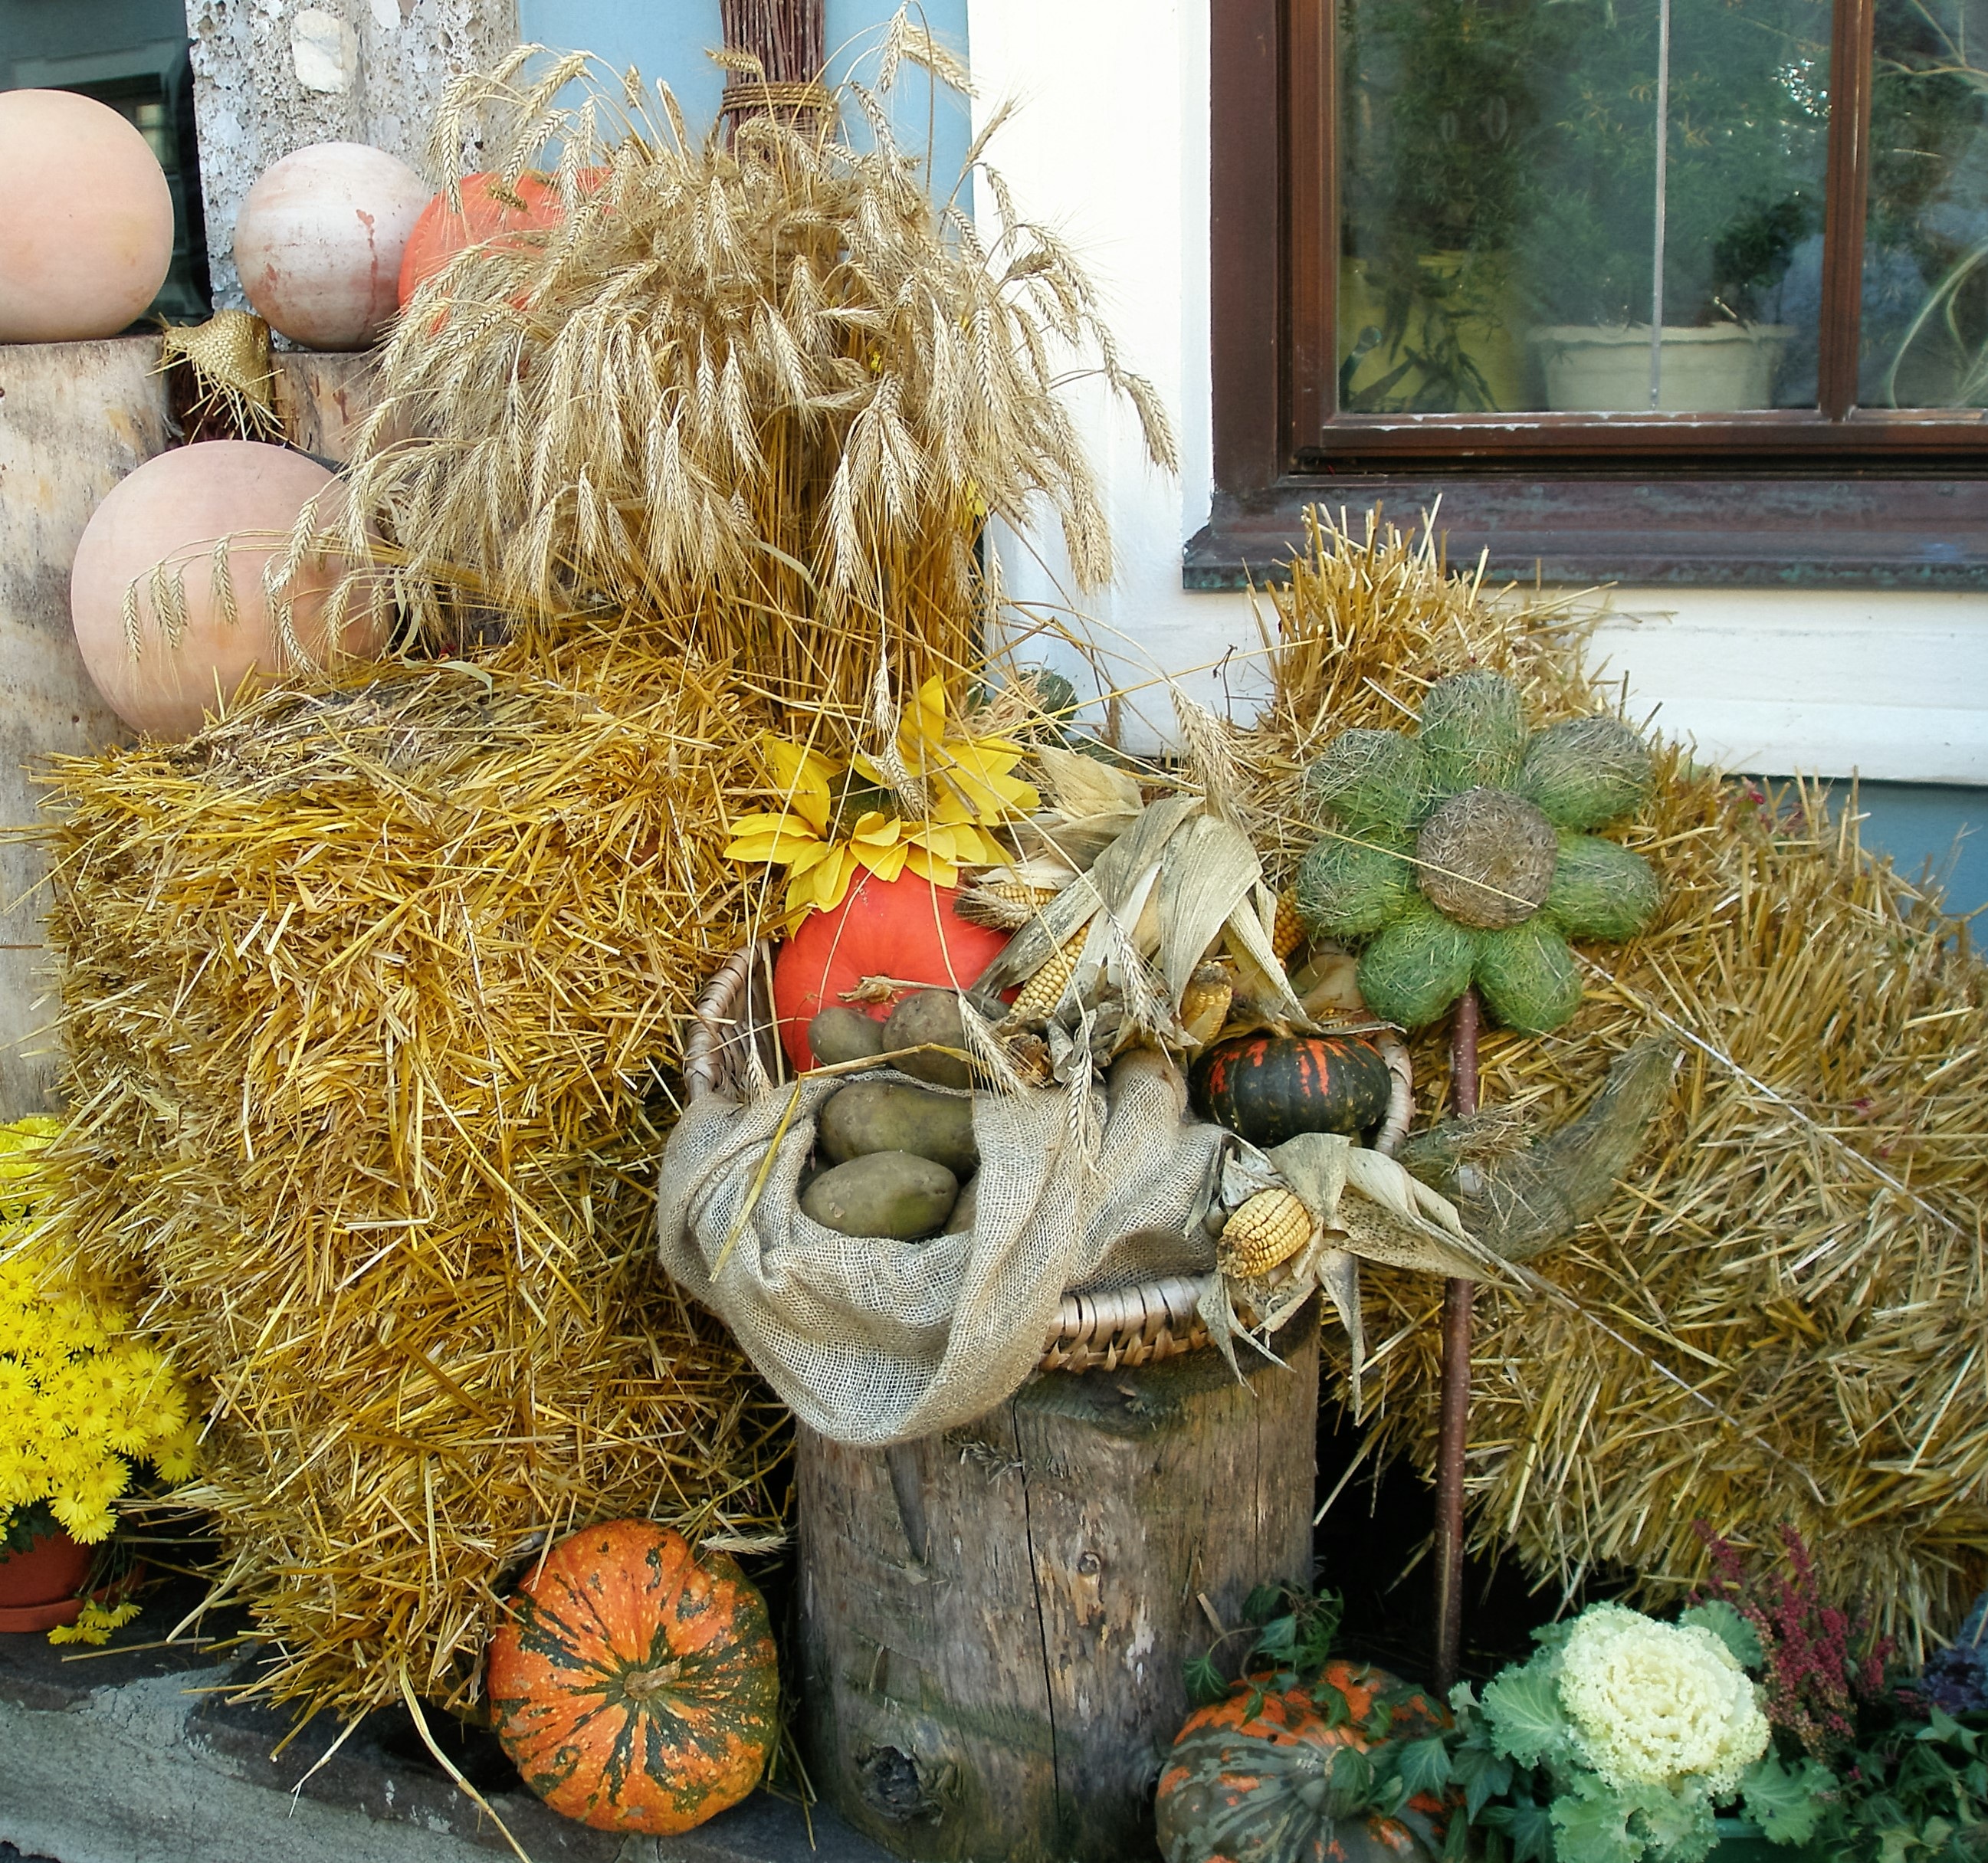
plant, flower, food, color, autumn, colorful, agriculture, gourd, christmas decoration, coconut, straw, october, floristry, floral design, flower arranging